Stephen Sauvestre

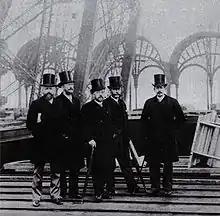
The project team of the Eiffel Tower. Stephen Sauvestre is left, center Gustave Eiffel.

Sauvestre contributed to the design of the Eiffel Tower, adding the decorative arches to the base, a glass pavilion to the first level and the cupola at the top. He also chose the color of the tower. He received the support of Gustave Eiffel who bought the rights to the patent on the design which he had filed together with Maurice Koechlin and Émile Nouguier.